Cádiz

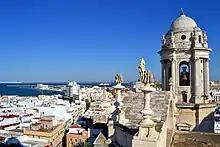
City skyline

The city suffered a still more serious attack in 1596, when it was captured by an Anglo-Dutch fleet, this time under the Earls of Essex and Nottingham. 32 Spanish ships were destroyed and the city was captured, looted and occupied for almost a month. Finally, when the royal authorities refused to pay a ransom demanded by the English for returning the city intact, they burned much of it before leaving with their booty. A third English raid was mounted against the city in 1625 by George Villiers, 1st Duke of Buckingham, and Edward Cecil, but the attempt was unsuccessful. During the Anglo-Spanish War, Admiral Robert Blake blockaded Cádiz from 1655 to 1657. In the 1702 Battle of Cádiz, the English attacked again under George Rooke and James Butler, 2nd Duke of Ormonde, but they were repelled after a costly siege.